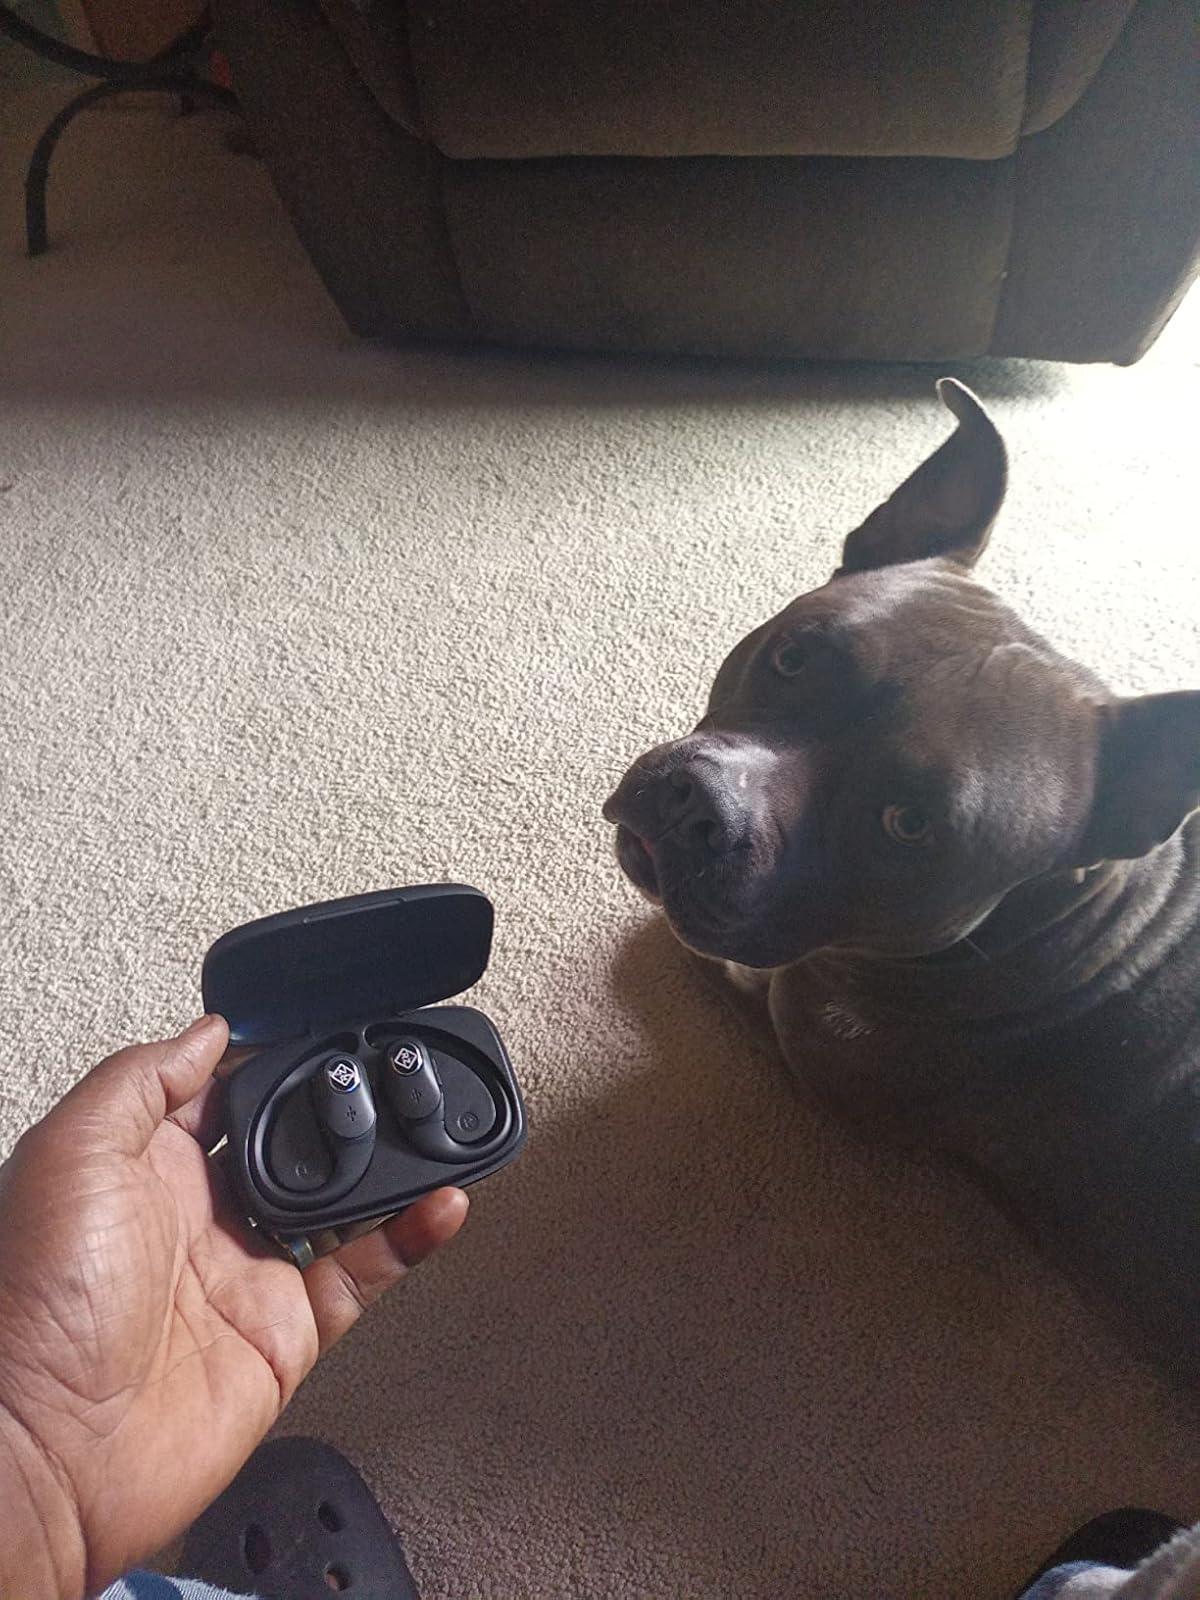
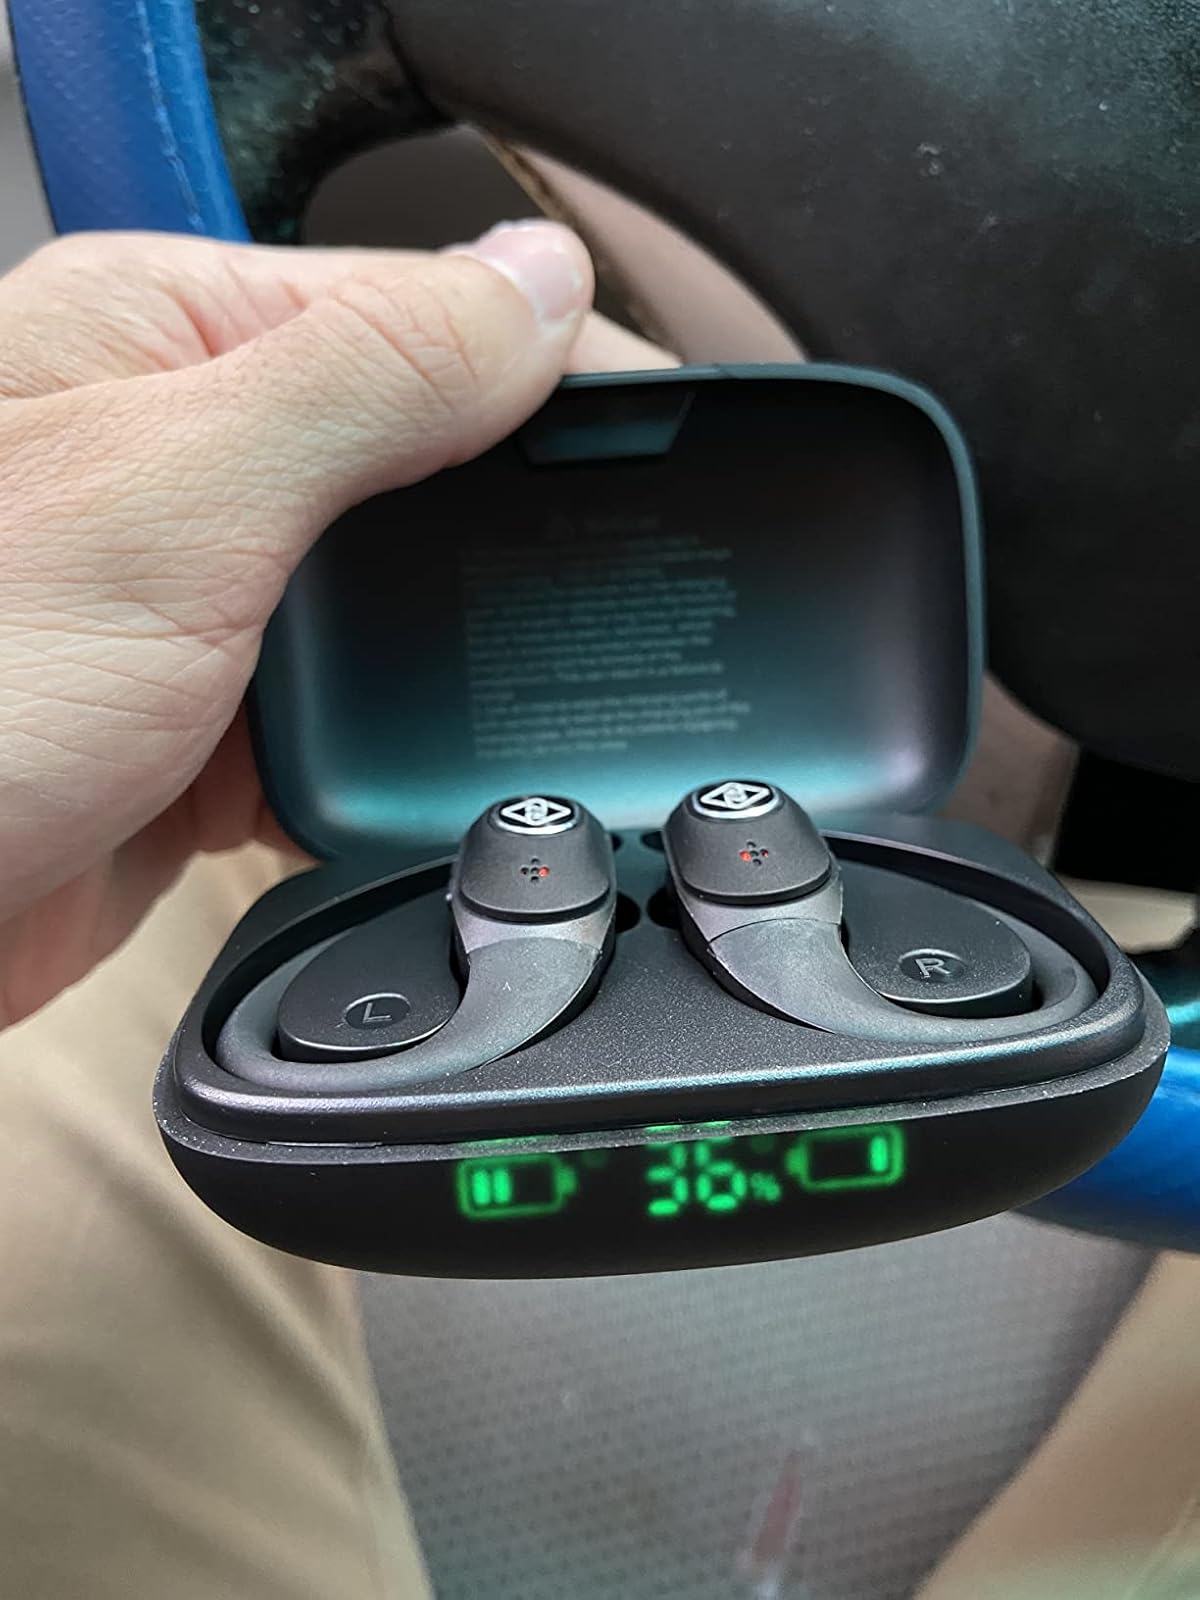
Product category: earbuds
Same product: yes